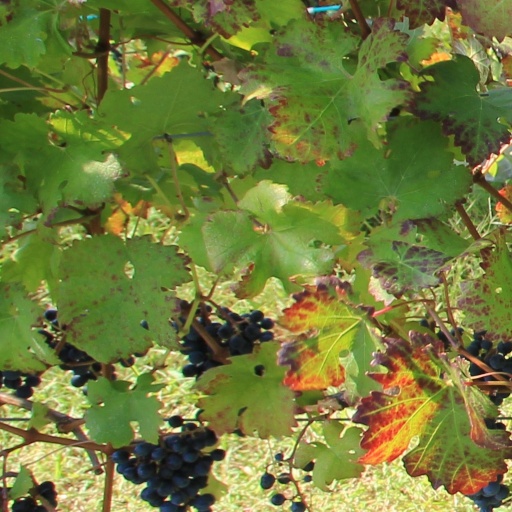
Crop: grape